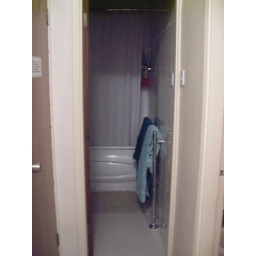
This bathroom is used by the girls that occupy the other bedroom.